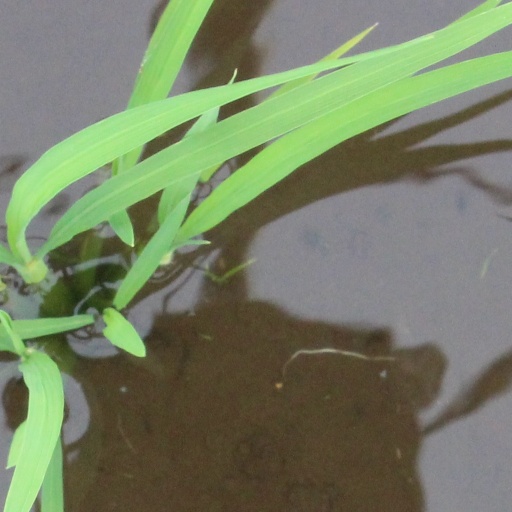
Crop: rice